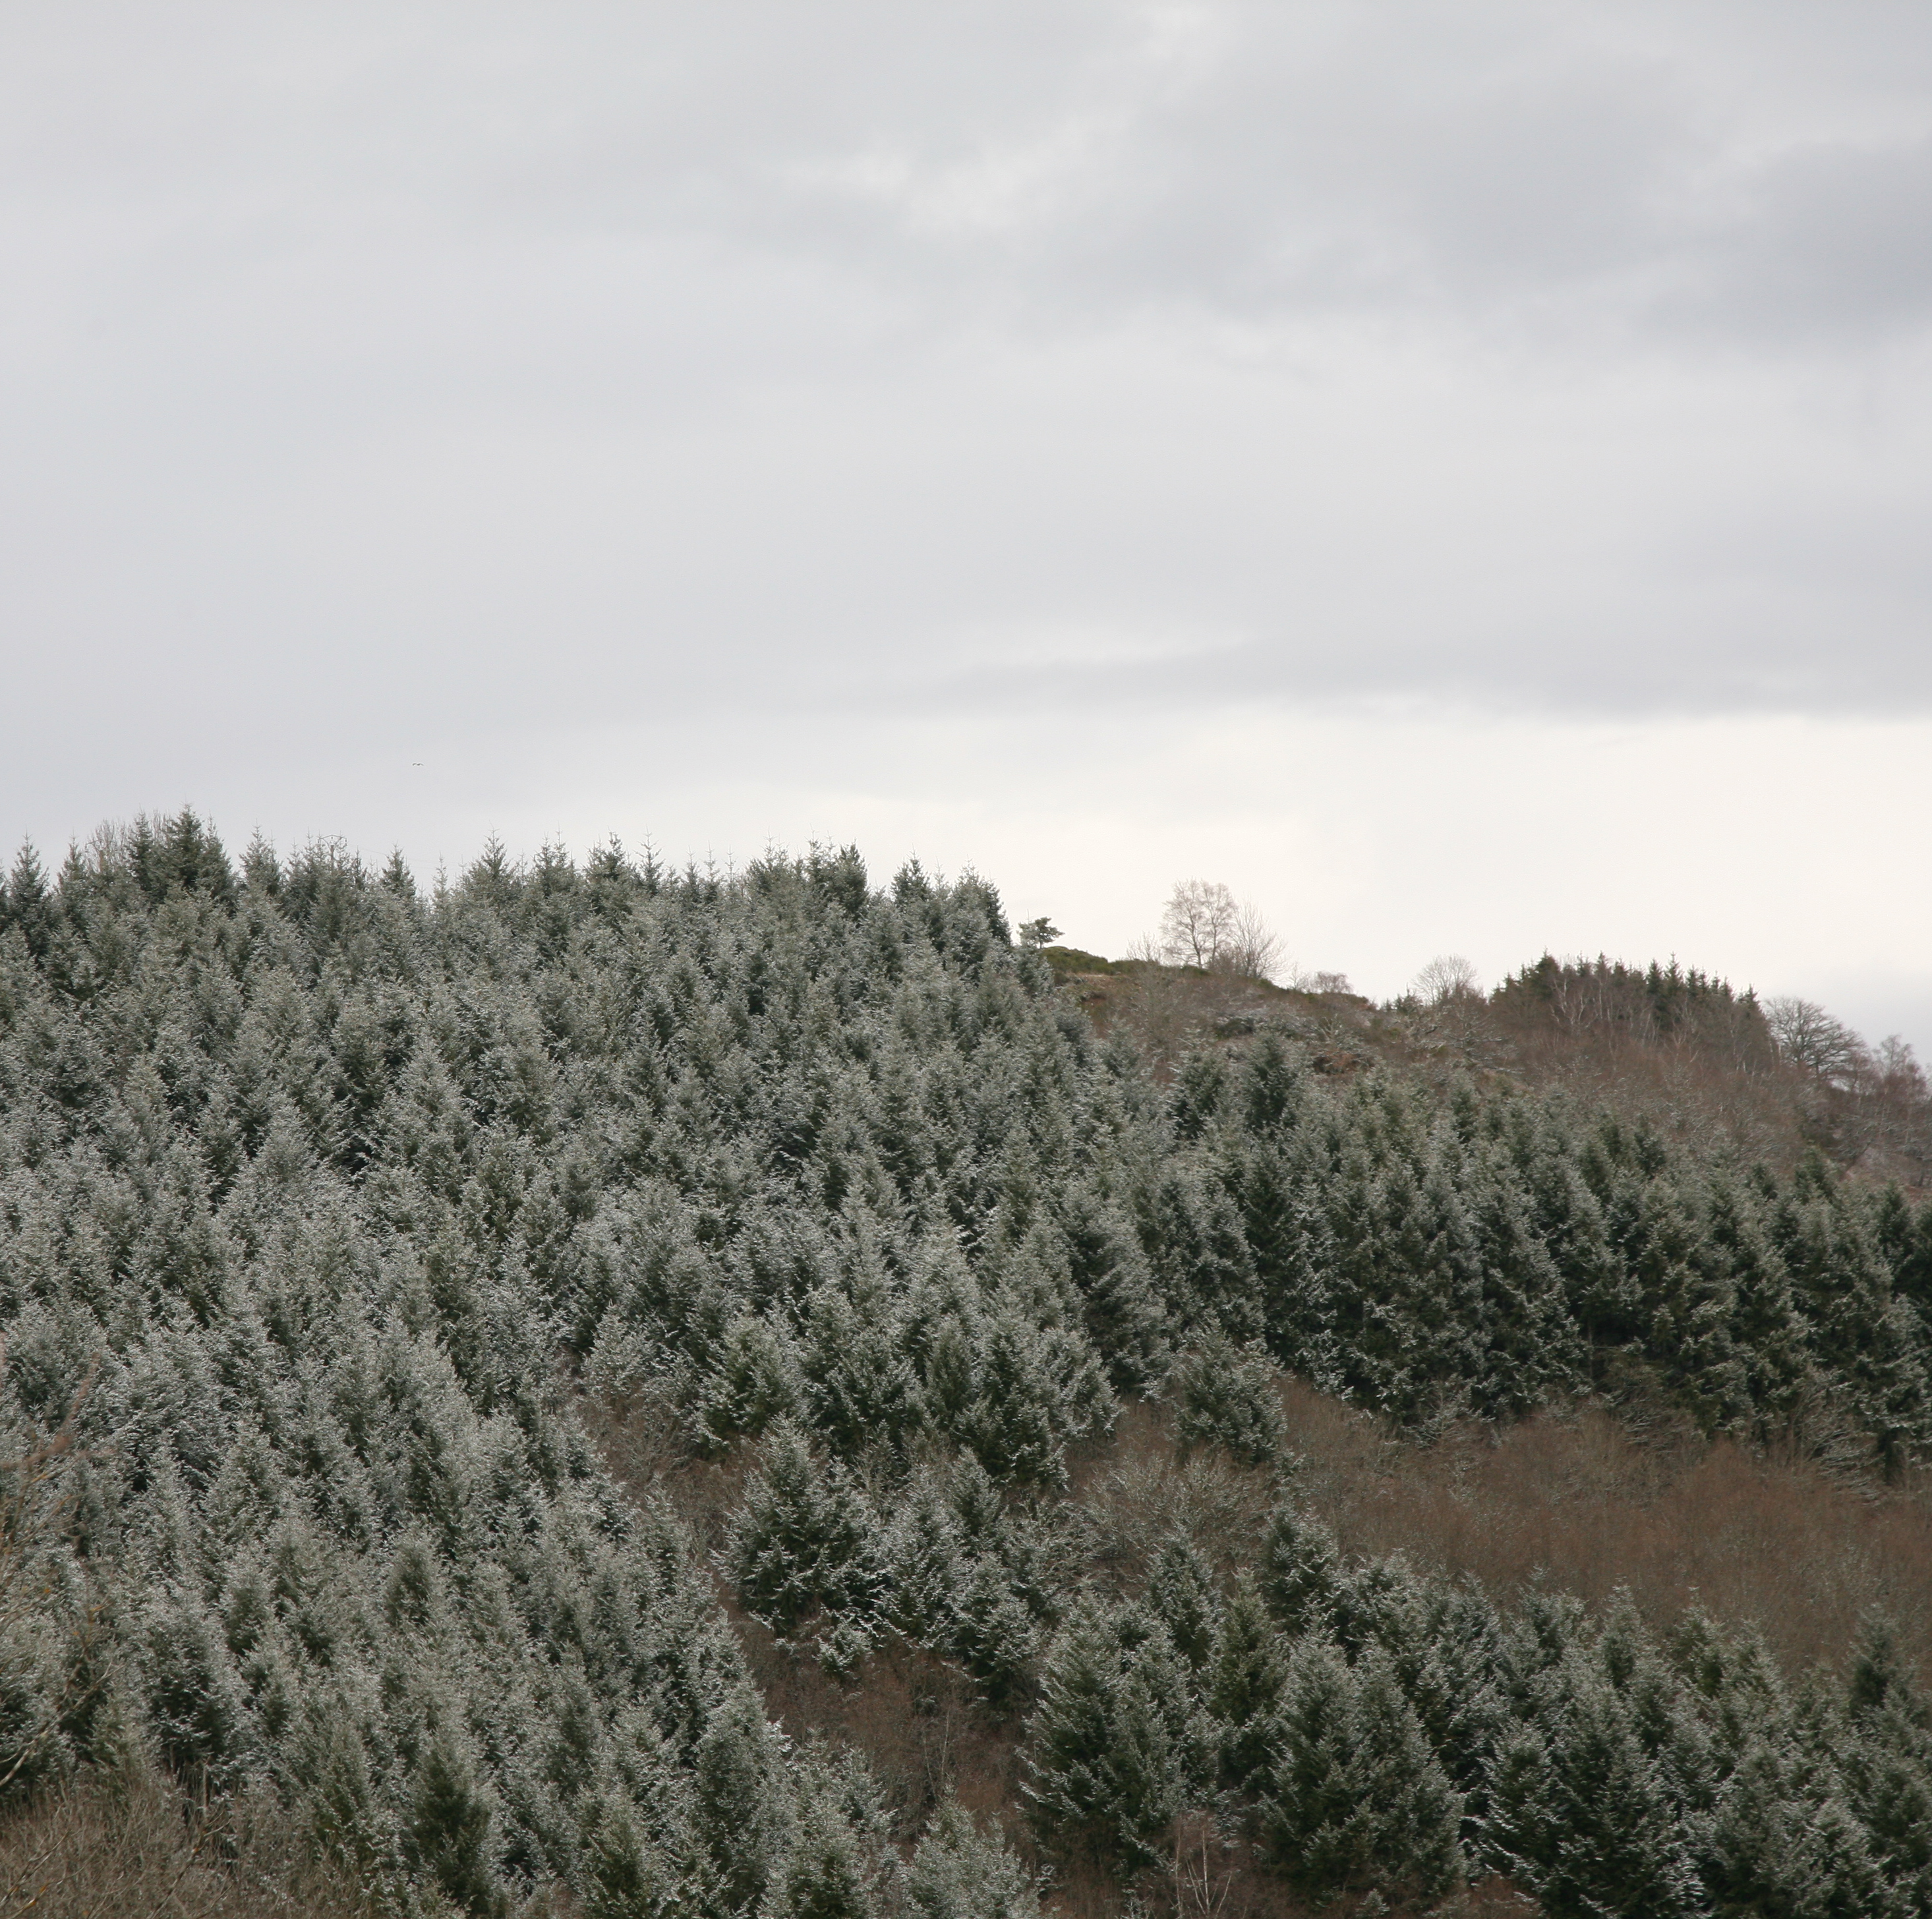
tree, nature, forest, wilderness, mountain, snow, winter, hill, frost, france, weather, fir, ridge, auvergne, hiver, neige, badlands, plateau, montagne, sapin, habitat, foret, ecosystem, cantal, natural environment, atmospheric phenomenon, woody plant